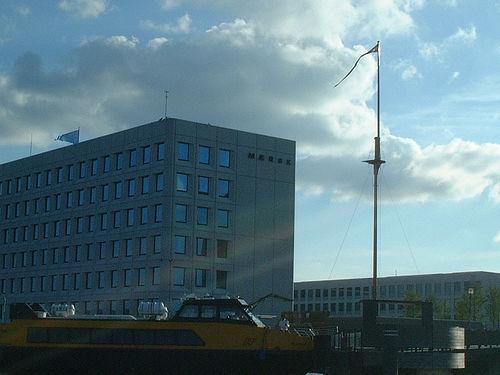
Weather: cloudy or overcast